Multirotor

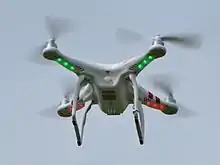
DJI Phantom 1 drone

A multirotor or multicopter is a rotorcraft with more than two lift-generating rotors. An advantage of multirotor aircraft is the simpler rotor mechanics required for flight control. Unlike single- and double-rotor helicopters which use complex variable pitch rotors whose pitch varies as the blade rotates for flight stability and control, multirotors often use fixed-pitch blades; control of vehicle motion is achieved by varying the relative speed of each rotor to change the thrust and torque produced by each.